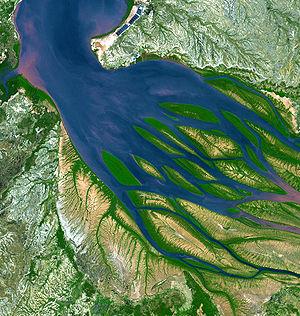
La baie de Bombetoka est une baie de Madagascar formée par l'estuaire de la Betsiboka alors qu'elle se jette dans le canal du Mozambique.